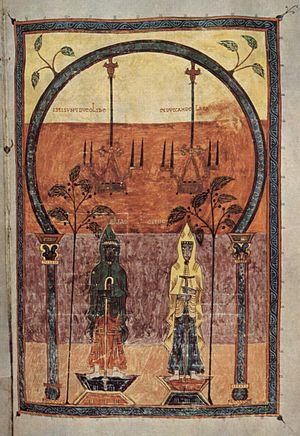
Eude, Ende, Dame Ende, également connue sous le nom de En est une nonne, peintre et auteur des 1500 miniatures qui ornent le Beatus de Gérone, codex conservé à la cathédrale de Gérone et créé vers 975.